A Penguin's Troubles

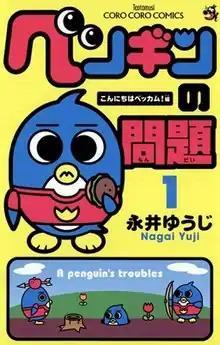

is a Japanese manga series created by Yūji Nagai. It follows a troubled penguin who attends the middle school, and likes to eat hamburgers and hot chips. It is published by Shogakukan and has been collated into 15 tankōbon volumes as of January 2013. It has been adapted into a televised anime series which airs on TV Tokyo and has also been adapted into a theatrical film.